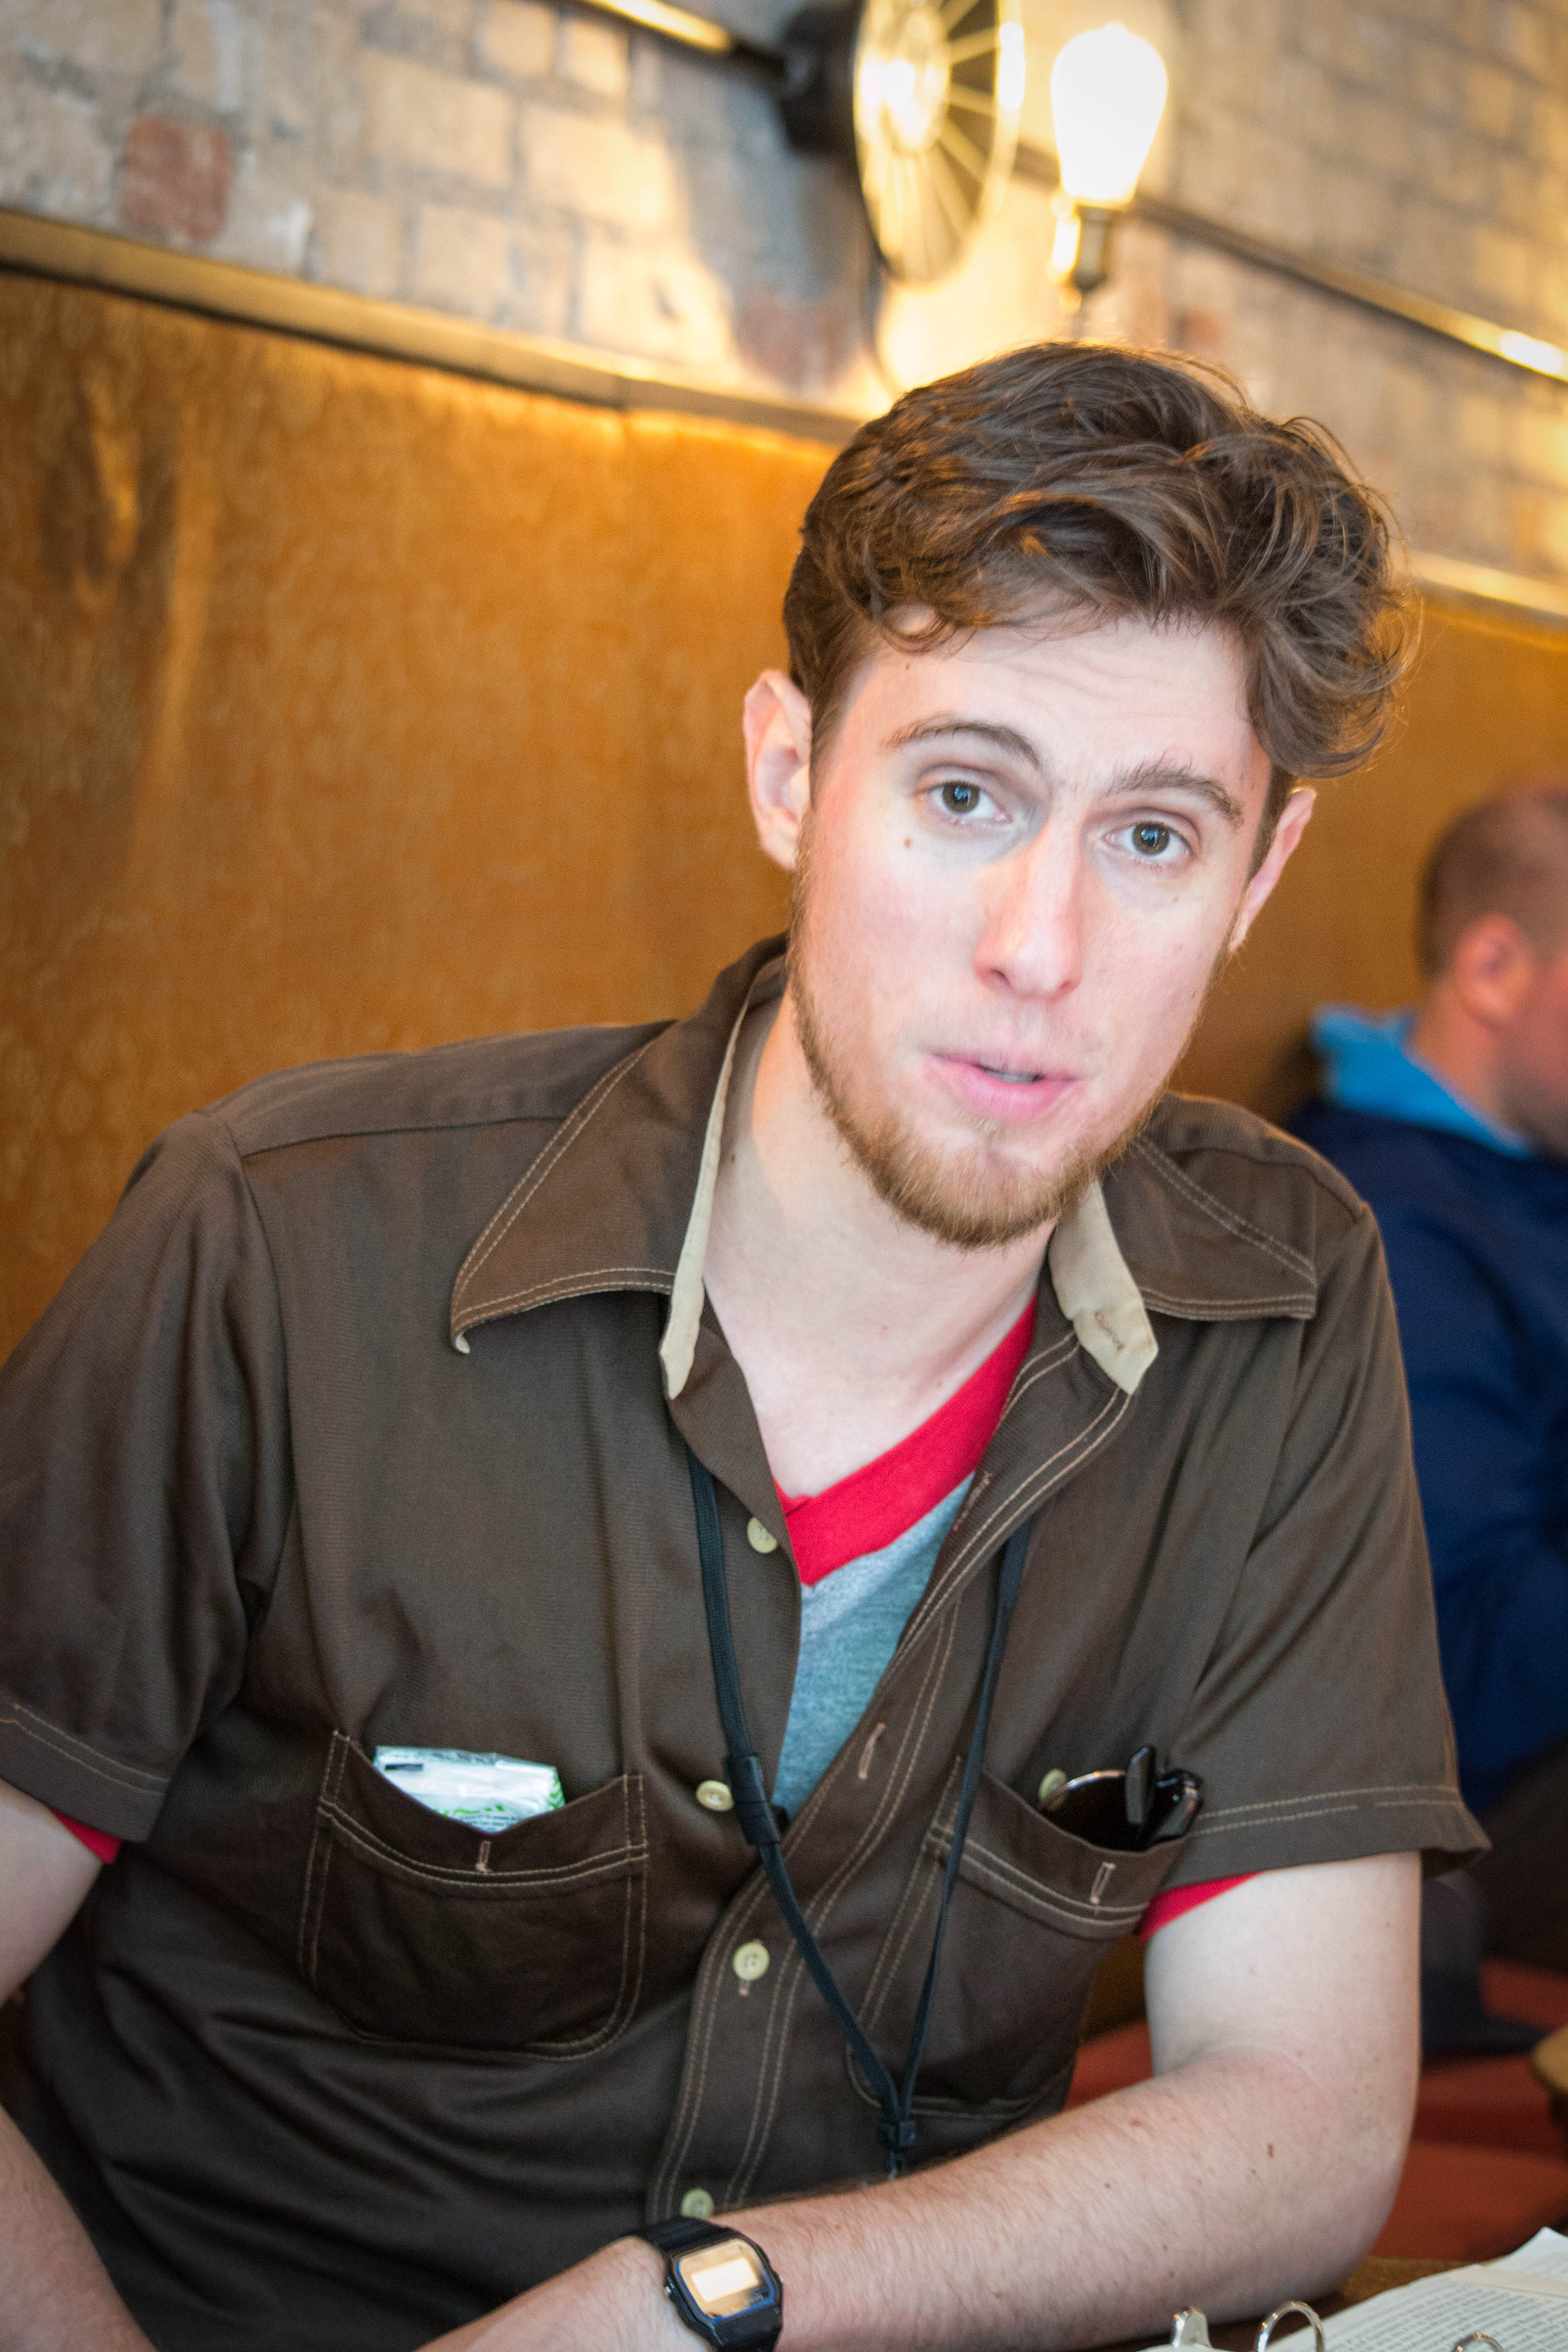
person, portrait, model, fashion, lady, glasses